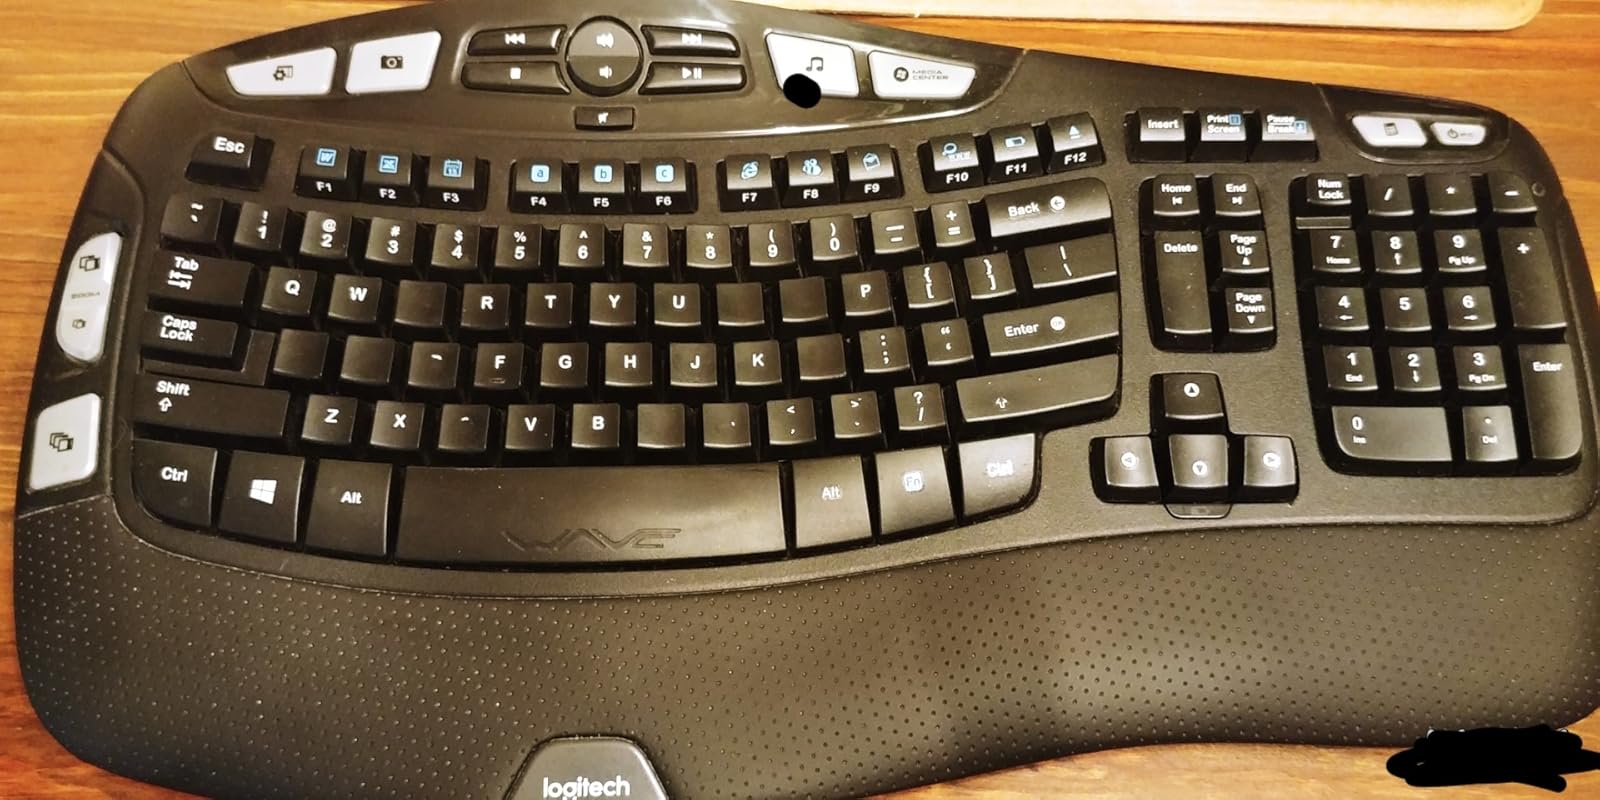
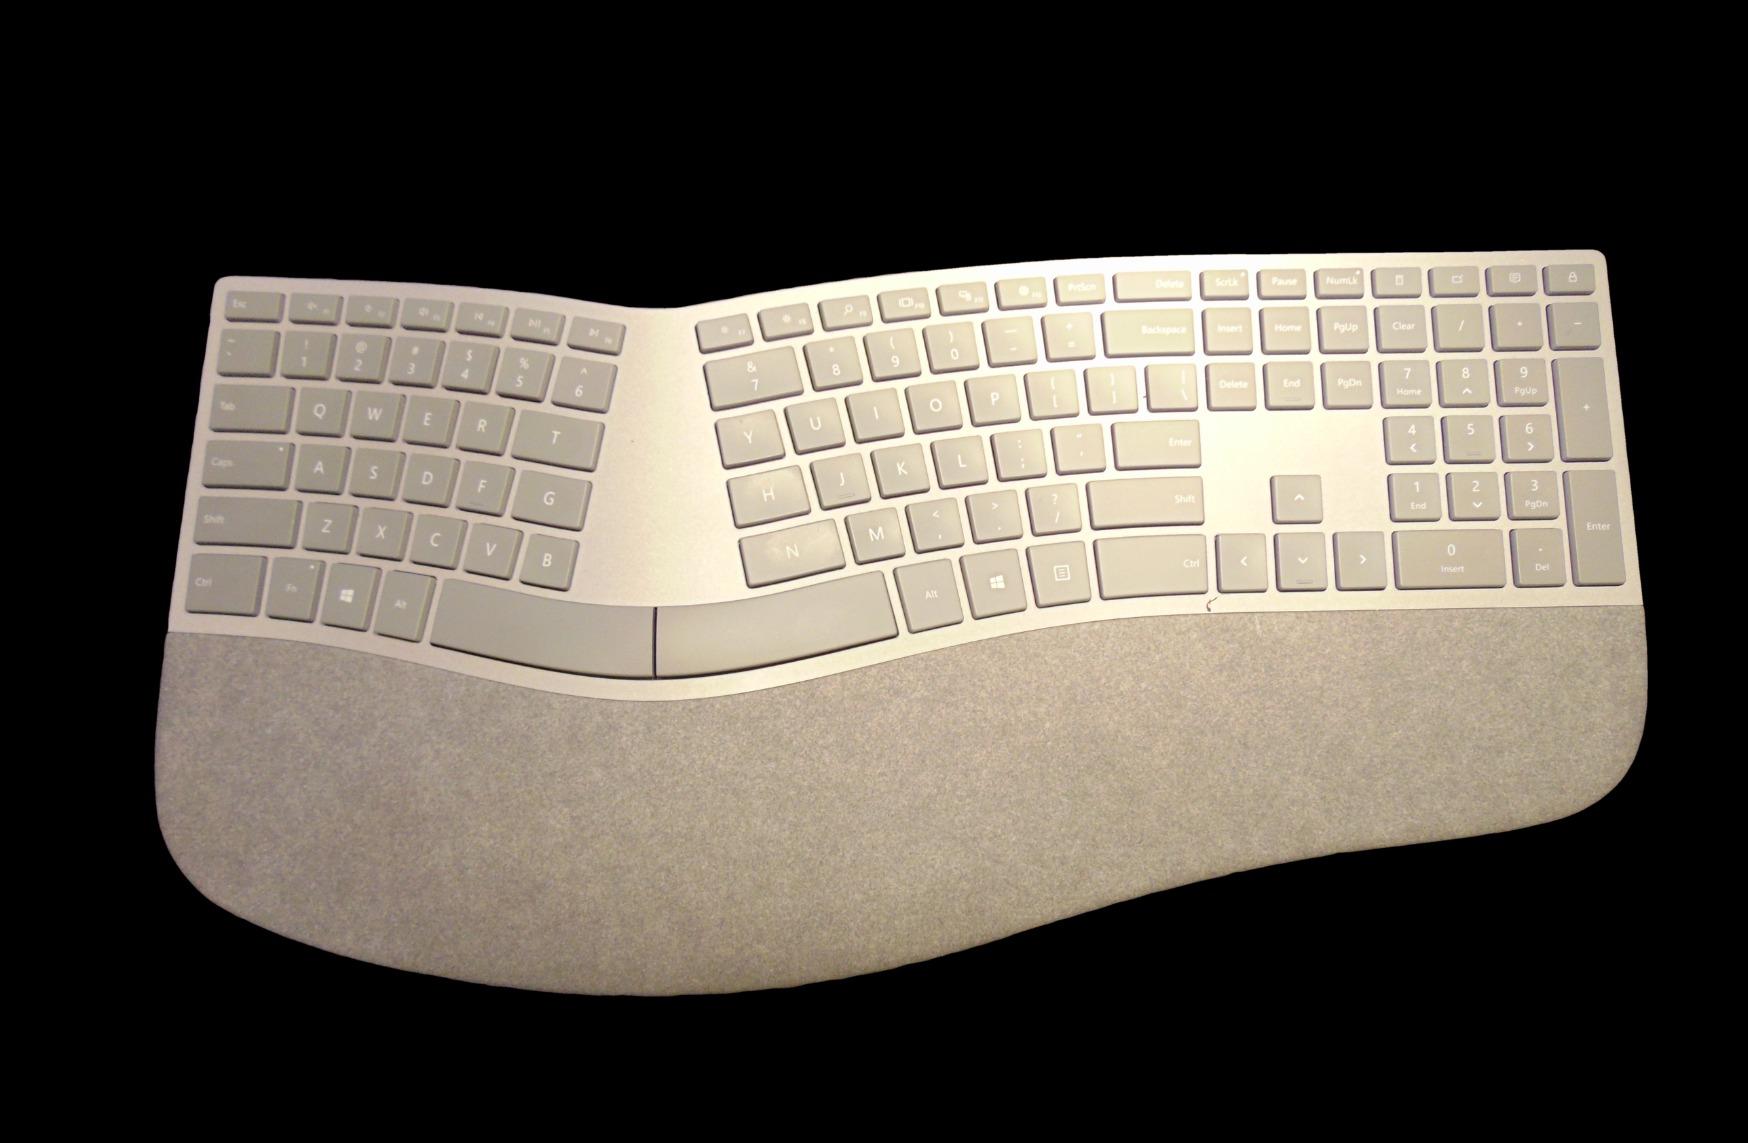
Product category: keyboard
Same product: no